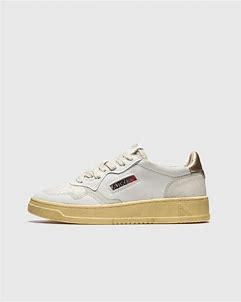
Brand: Autry
Model: Action Shoes Autry Action Autry 01